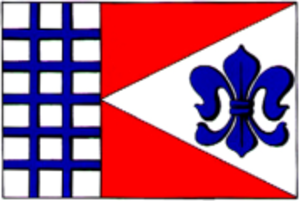
Haňovice est une commune du district et de la région d'Olomouc, en République tchèque. Sa population s'élevait à 456 habitants en 2018.